Neowerdermannia vorwerkii

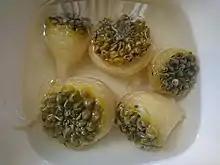
Neowerdermannia vorwerkii cooked and soaked for later preparation in gastronomy.

In the cities of Oruro and Potosí in Bolivia, this cactus known as achakana is part of the population's diet, being consumed for its medicinal properties24 and also as part of the traditional dish Ají de achakana, characteristic of the All Saints Festival in Bolivia. Potosí. The cactus and its complete root are sold cooked and with the thorns removed for consumption in the city of Oruro.